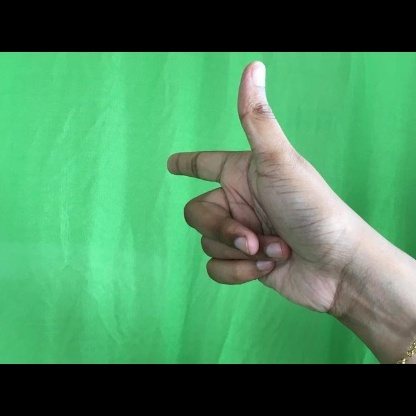
Mudra: Chandrakala